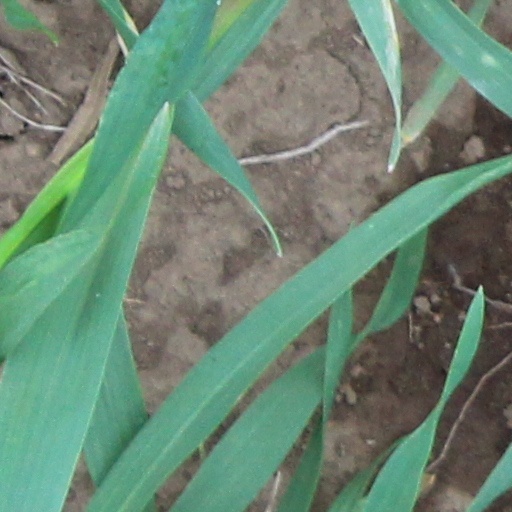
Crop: wheat